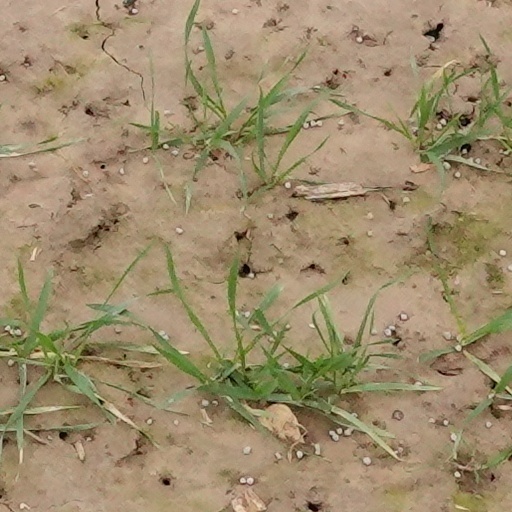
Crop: wheat